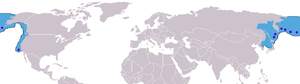
L’otarie à fourrure du Nord, nommée également ours de mer, otarie à fourrure septentrionale, otarie d'Alaska ou otarie de Pribilof, est la seule espèce du genre Callorhinus, de la famille des Otariidae et la plus grande espèce de la sous-famille des otaries à fourrure. On la trouve dans l'océan Pacifique, la mer de Béring et la mer d'Okhotsk.